Fauna of Romania

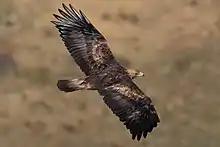
The golden eagle appears on the Romanian coat of arms

Romania is home to roughly two-dozen species of raptors (Accipitriformes), the order which includes the hawks, eagles, kites, and Old World vultures. The adjacent bird-of-prey groups, the falcons and kestrels (Falconiformes) and the owls (Strigiformes) each have about ten species represented in the country. The last bearded vulture, or llamergeier, in Romania was shot in Sibiu in 1927, with no other credible sightings of the bird until 2009. In 2016, researchers provided the first photographic evidence of bearded vulture activity in Romania after almost 90 years.